Hasama Station

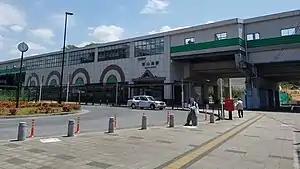
The north-side view of the station in April 2021

is a passenger railway station in the city of Funabashi, Chiba, Japan, operated by the third sector railway operator Tōyō Rapid Railway.